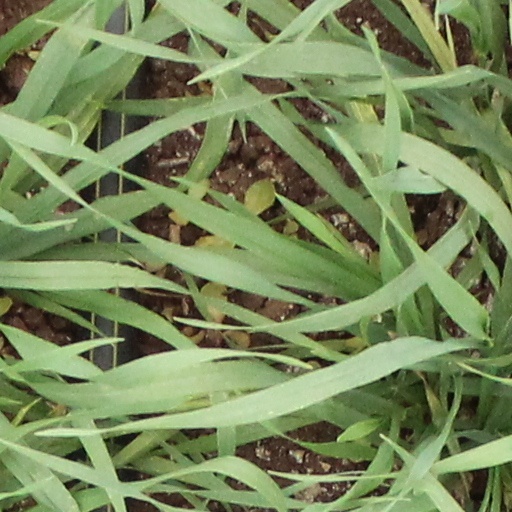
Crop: wheat